Answer in natural language. Is black colour chair  shape square further away or in front of light blue colour dresser birkeland? Choose between the following options: in front or further away
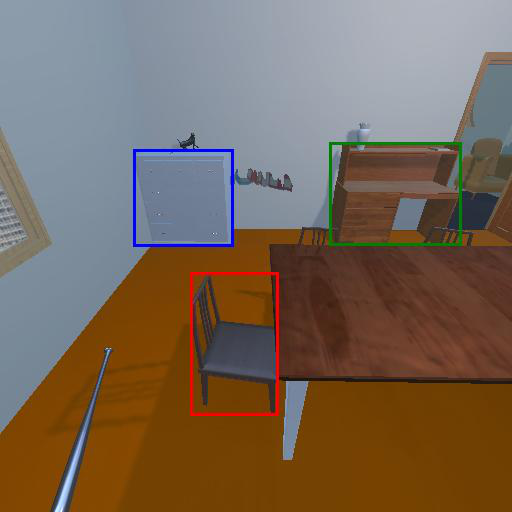
<answer>in front</answer>